Normanton railway station

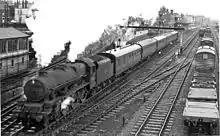
'Jubilee' Class 4-6-0 'Leander' at Normanton in 1961

It became the focus of several railway lines in the mid-19th century. Construction began in 1837 under the supervision of George Stephenson for the North Midland. This was soon followed by an addition from the York and Midland Railway and then by the Manchester and Leeds line which all joined at Normanton thereby giving the town access to much of the country. The NMR, already open between Derby and Rotherham (Masborough), was opened between Rotherham and Leeds (Hunslet Lane) on 1 July 1840, as was the Y&NMR between Normanton (on the NMR) and (the line between Burton Salmon and York already being open). The M&LR route between Normanton and followed, opening on 5 October 1840, and on 1 March 1841, the final section of the M&LR route to Manchester was opened. The Leeds and Manchester lines crossed a stretch across the Pennines and at the time boasted the world's longest railway station platform at Normanton – a quarter of a mile (400m) long.